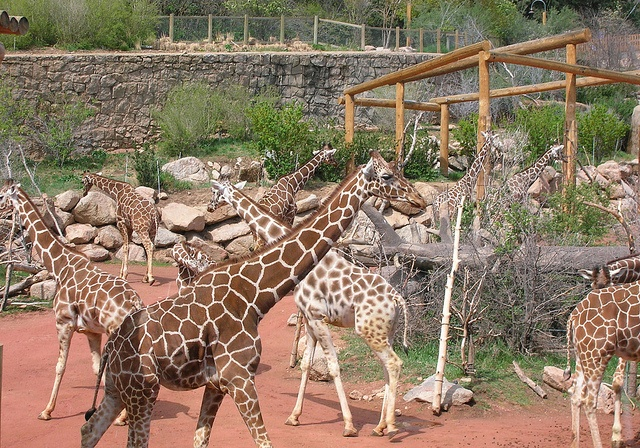
A herd of giraffe standing next to each other at a zoo enclosure.
A group of giraffes walking in an enclosure.
A large group of giraffes walking around an enclosure
Several giraffes surrounded by rocks and a stone wall.
A group of giraffes walking about an are with rock wall.